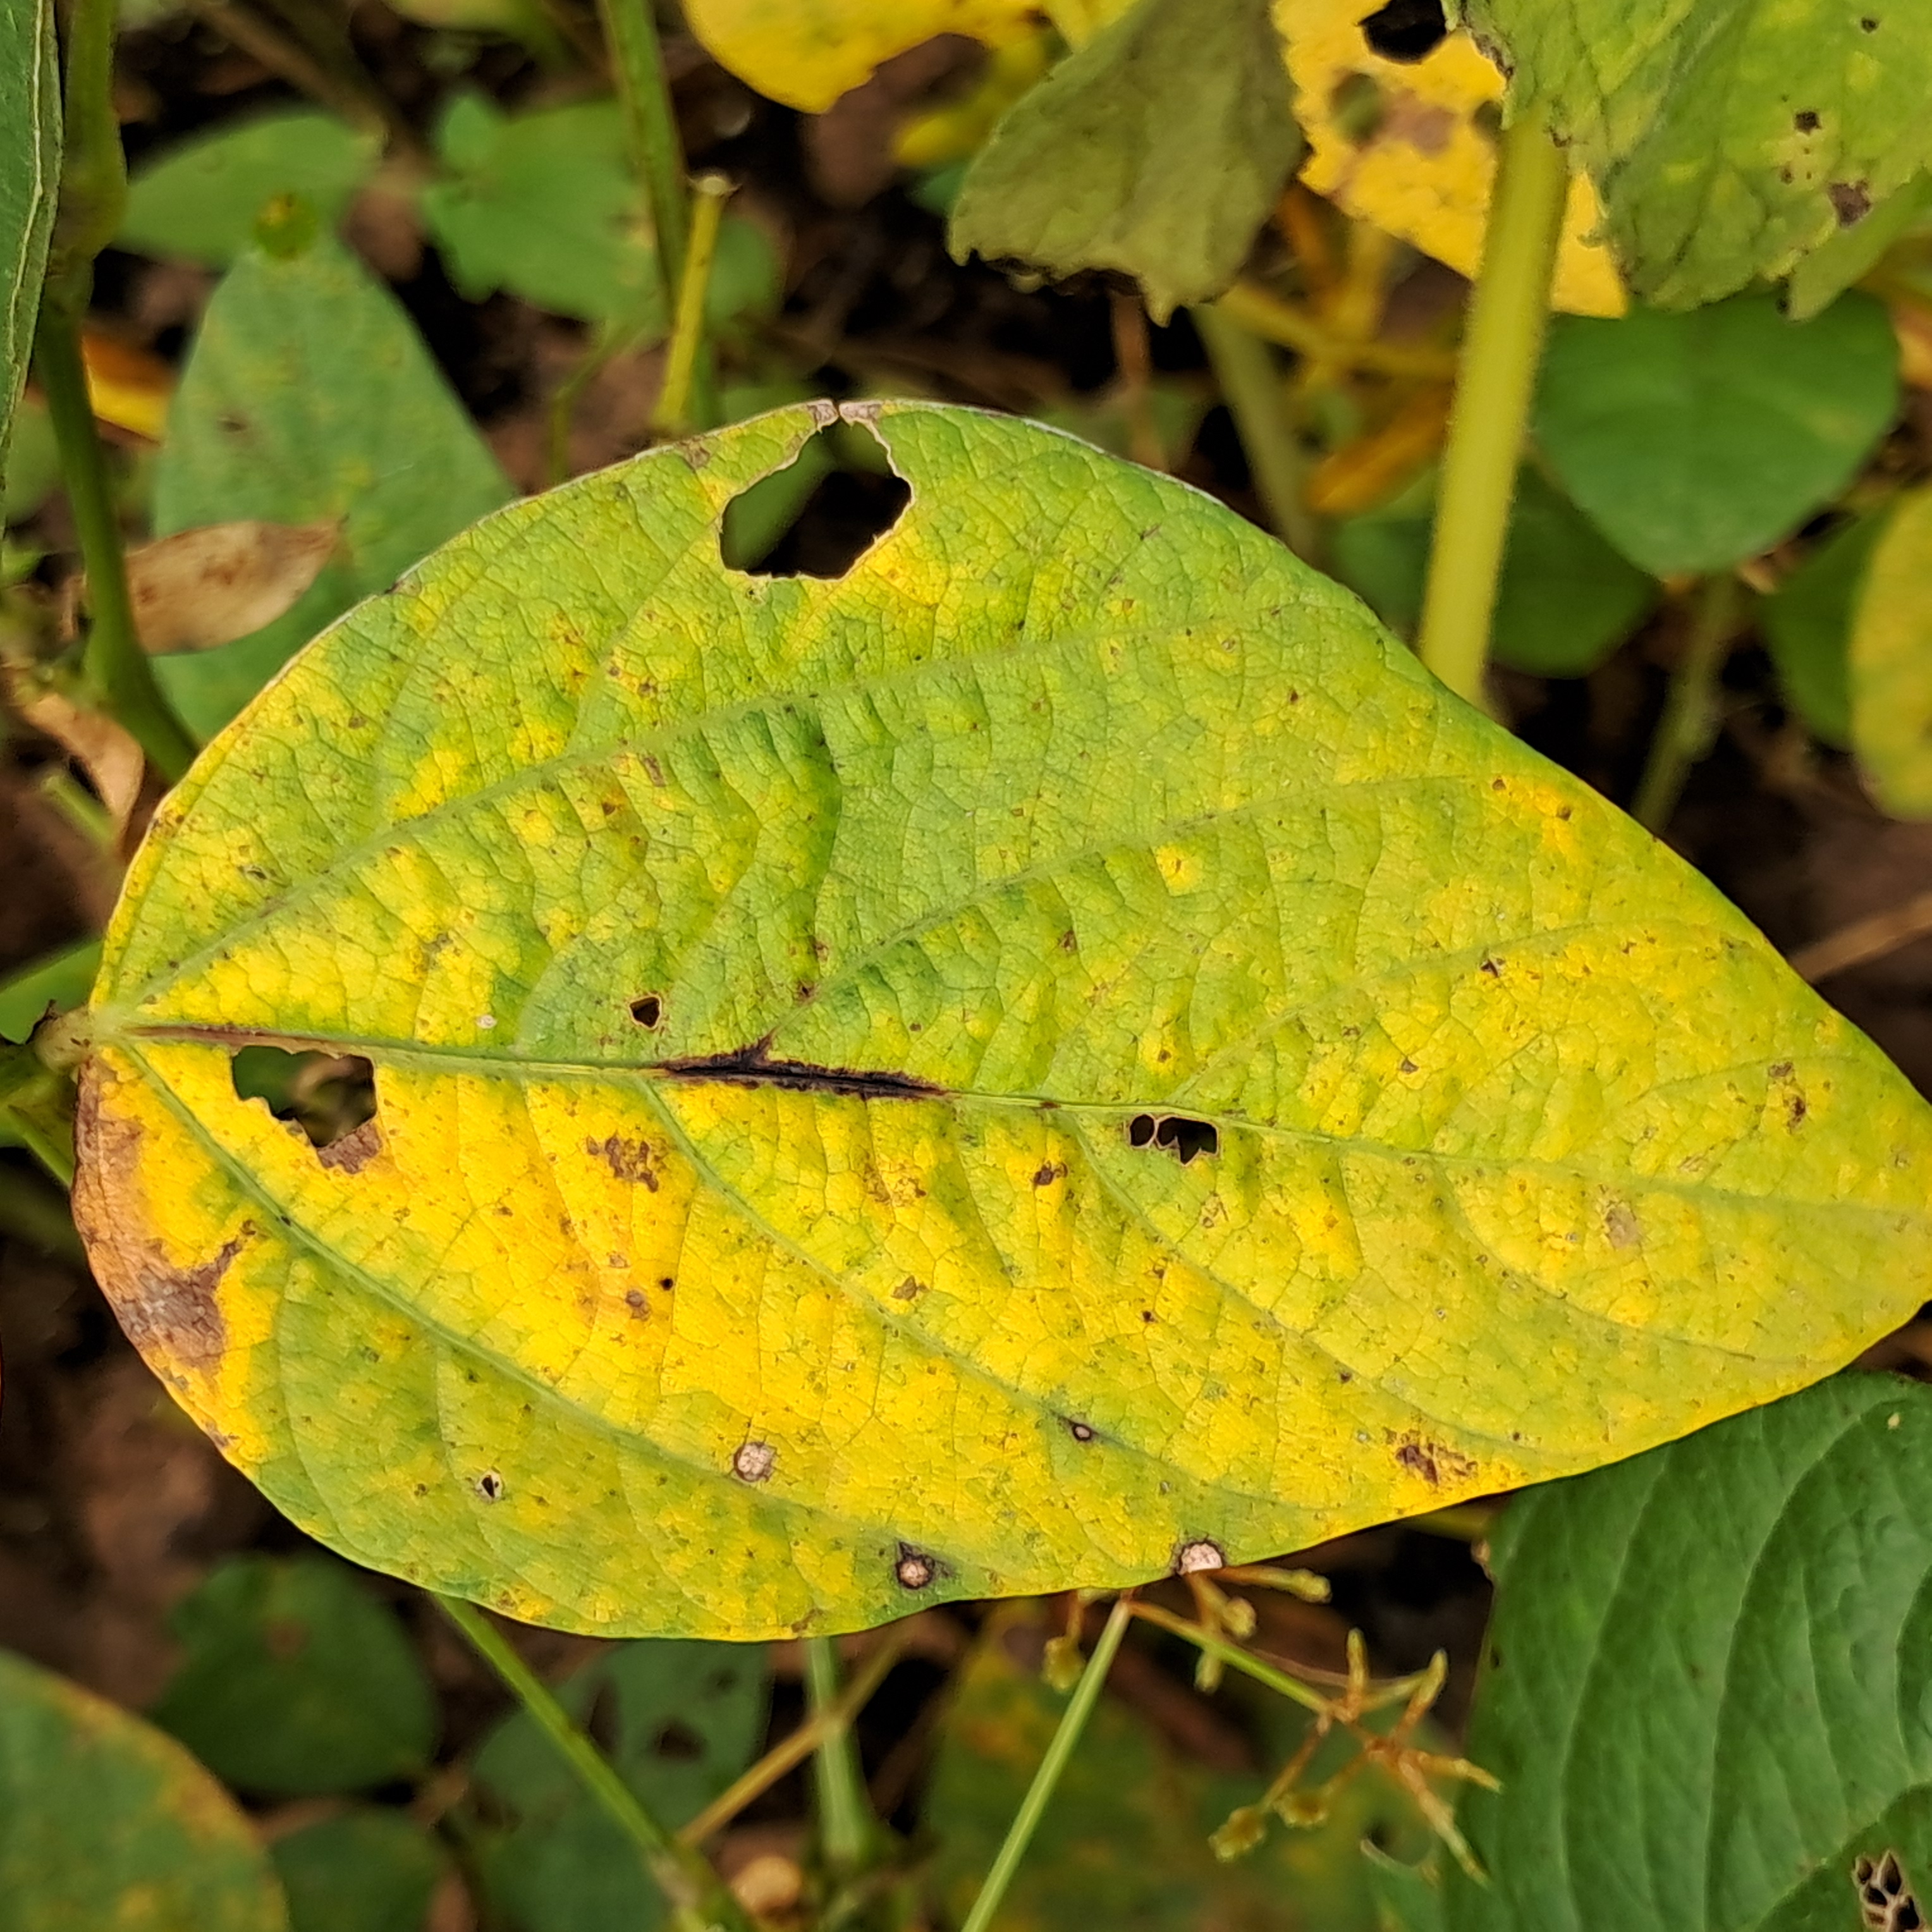
Label: Rust